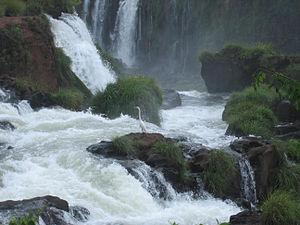
Oiseau dans les chutes d'Iguaçu
La Grande Aigrette est une espèce d'oiseaux échassiers de la famille des Ardeidae. La Grande Aigrette est le plus grand de tous les hérons et aigrettes présents en Europe. Elle a failli disparaître, décimée par les chasseurs ou piégeurs qui en revendaient les longues plumes nuptiales pour décorer les chapeaux des dames de la fin du XIXᵉ siècle au début du XXᵉ siècle. Ce sont ensuite la destruction des zones humides, les pesticides et la destruction des mangroves qui ont rendu sa survie difficile. Elle est maintenant protégée et reconstitue lentement ses populations. Ainsi, elle est classée comme « Préoccupation mineure » par l'UICN. Elle est partiellement migratrice dans l'hémisphère nord.